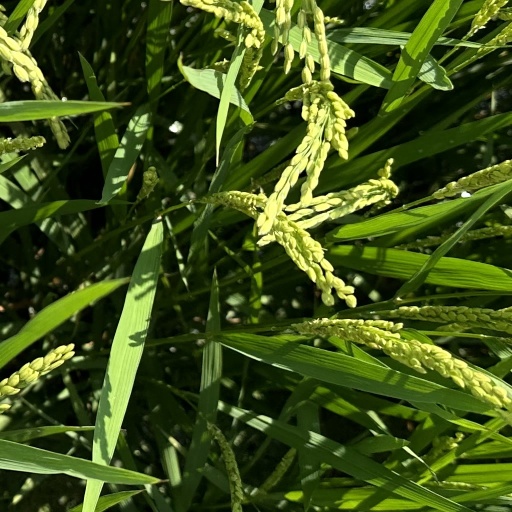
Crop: rice